Visio Tnugdali

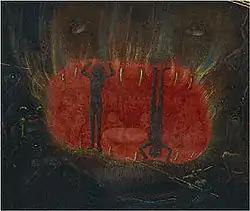
"The Mouth of Hell", by Simon Marmion, from the Getty Tondal, detail

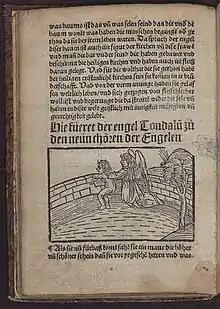
Tundale looks over the wall of Heaven, woodcut illustration from an edition in German printed by Matthias Hupfuff in Strasbourg, 1514

The ("Vision of Tnugdalus") is a 12th-century religious text reporting the otherworldly vision of the Irish knight Tnugdalus, later also called "Tundalus", "Tondolus" or in English translations, "Tundale", all deriving from the original Middle Irish "Tnúdgal" meaning "desire-valour" or "fierce valour". It was "one of the most popular and elaborate texts in the medieval genre of visionary infernal literature" and had been translated from the original Latin forty-three times into fifteen languages by the 15th century, including Icelandic and Belarusian. The work remained most popular in Germany, with ten different translations into German, and four into Dutch. With a recent resurgence of scholarly interest in Purgatory following works by Jacques Le Goff, Stephen Greenblatt and others, the vision has attracted increased academic attention.